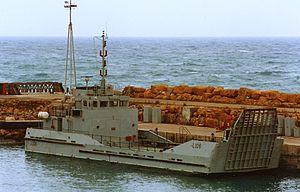
L’équipement de la British Army regroupe les armes légères, les chars d'assaut, les avions, bateaux, l'artillerie et les véhicules de transport utilisés par l'armée de terre britannique.